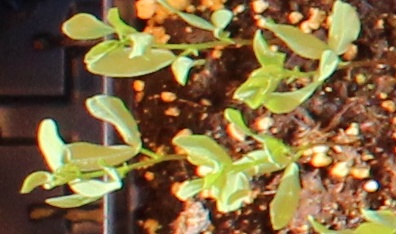
Label: Lentil